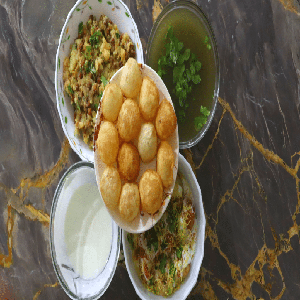
Dish: panipuri